San Diego Business Journal

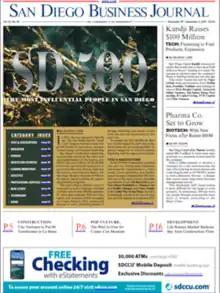

The San Diego Business Journal (SDBJ) is a weekly newspaper in San Diego, California. It covers companies, industries and business people throughout San Diego County. The journal collects data and statistics on San Diego companies across all industries. Each of these surveys is then compiled into the San Diego Business Journal’s resource – the annual "Book of Lists".